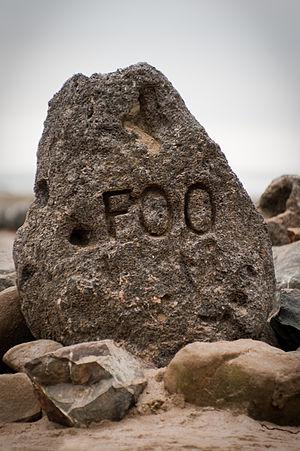
Mark Foo né Mark Sheldon Foo, le 5 février 1958, à Singapour, et mort le 23 décembre 1994, à Maverick’s Point, spot de surf situé près de San Francisco, en Californie, est un surfeur professionnel américain.